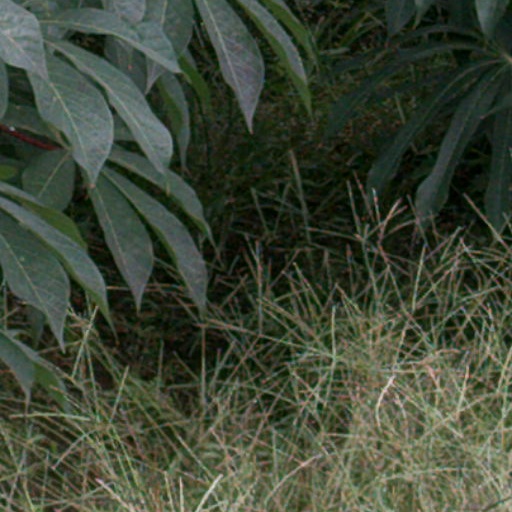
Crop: cassava